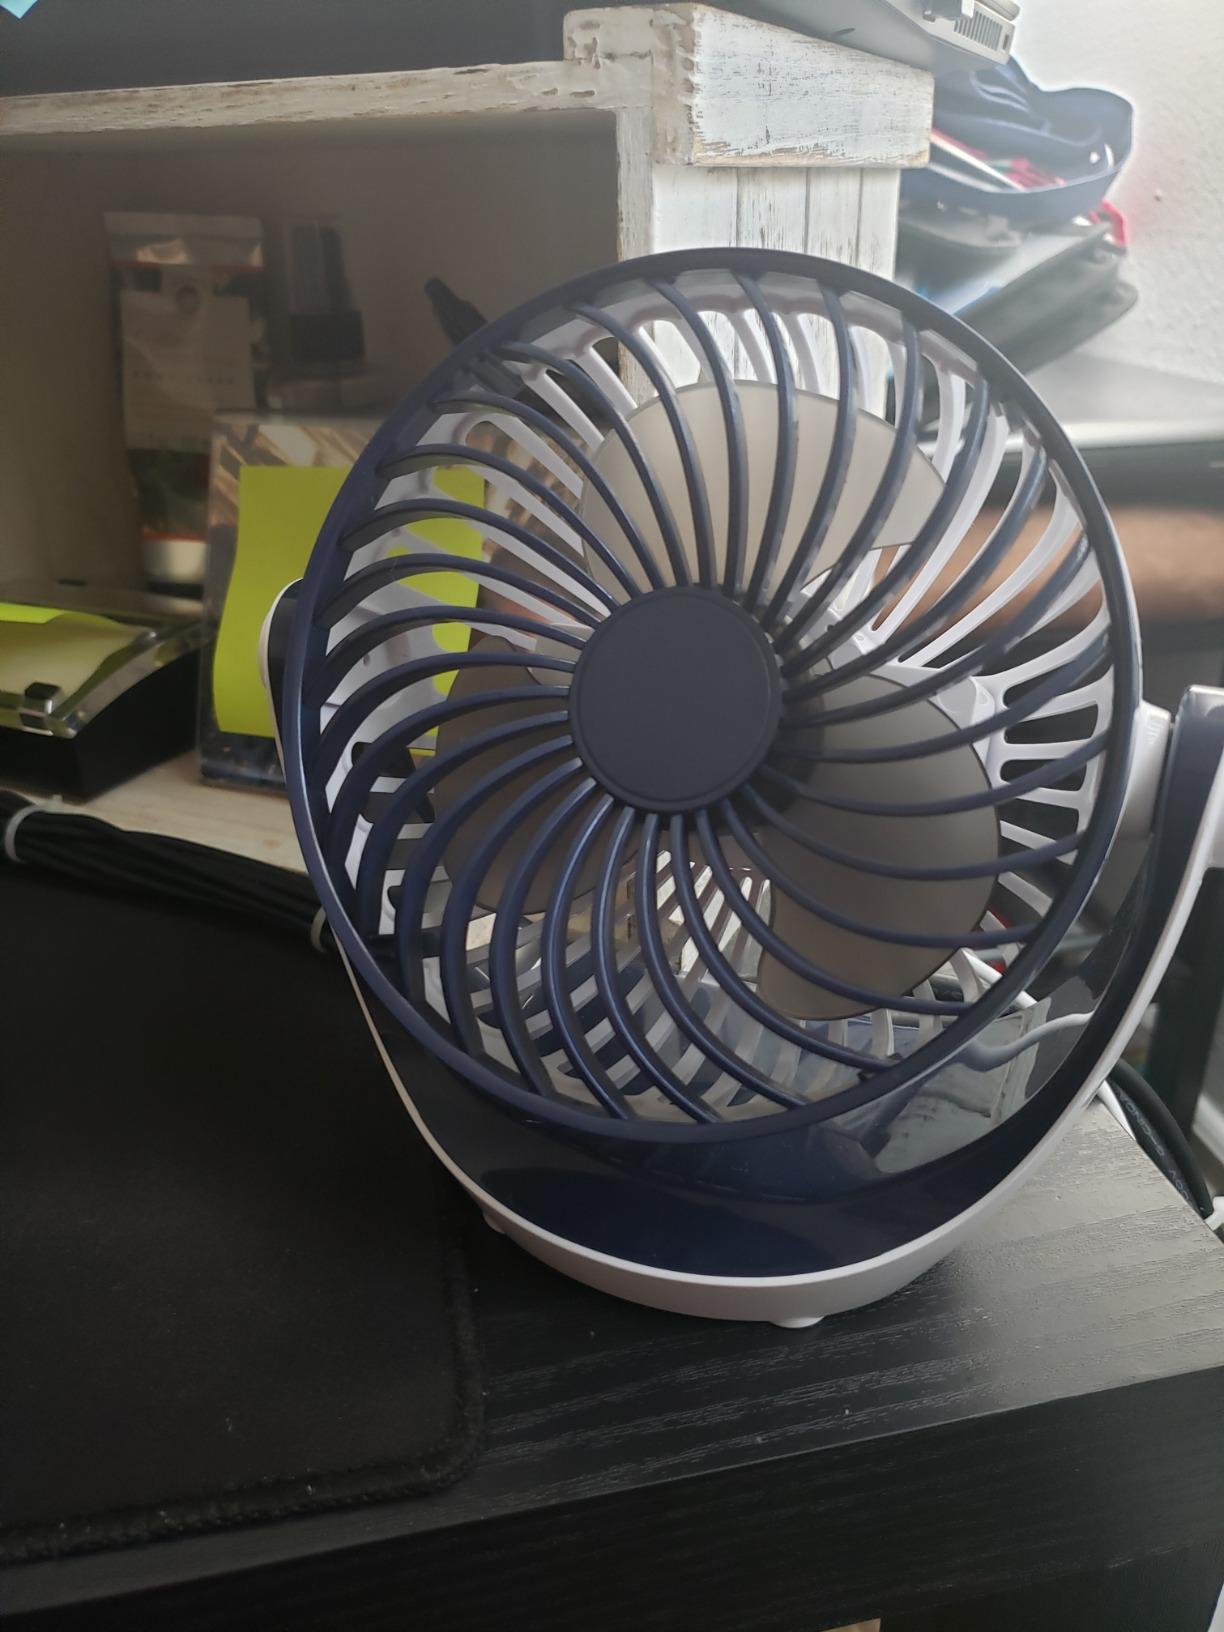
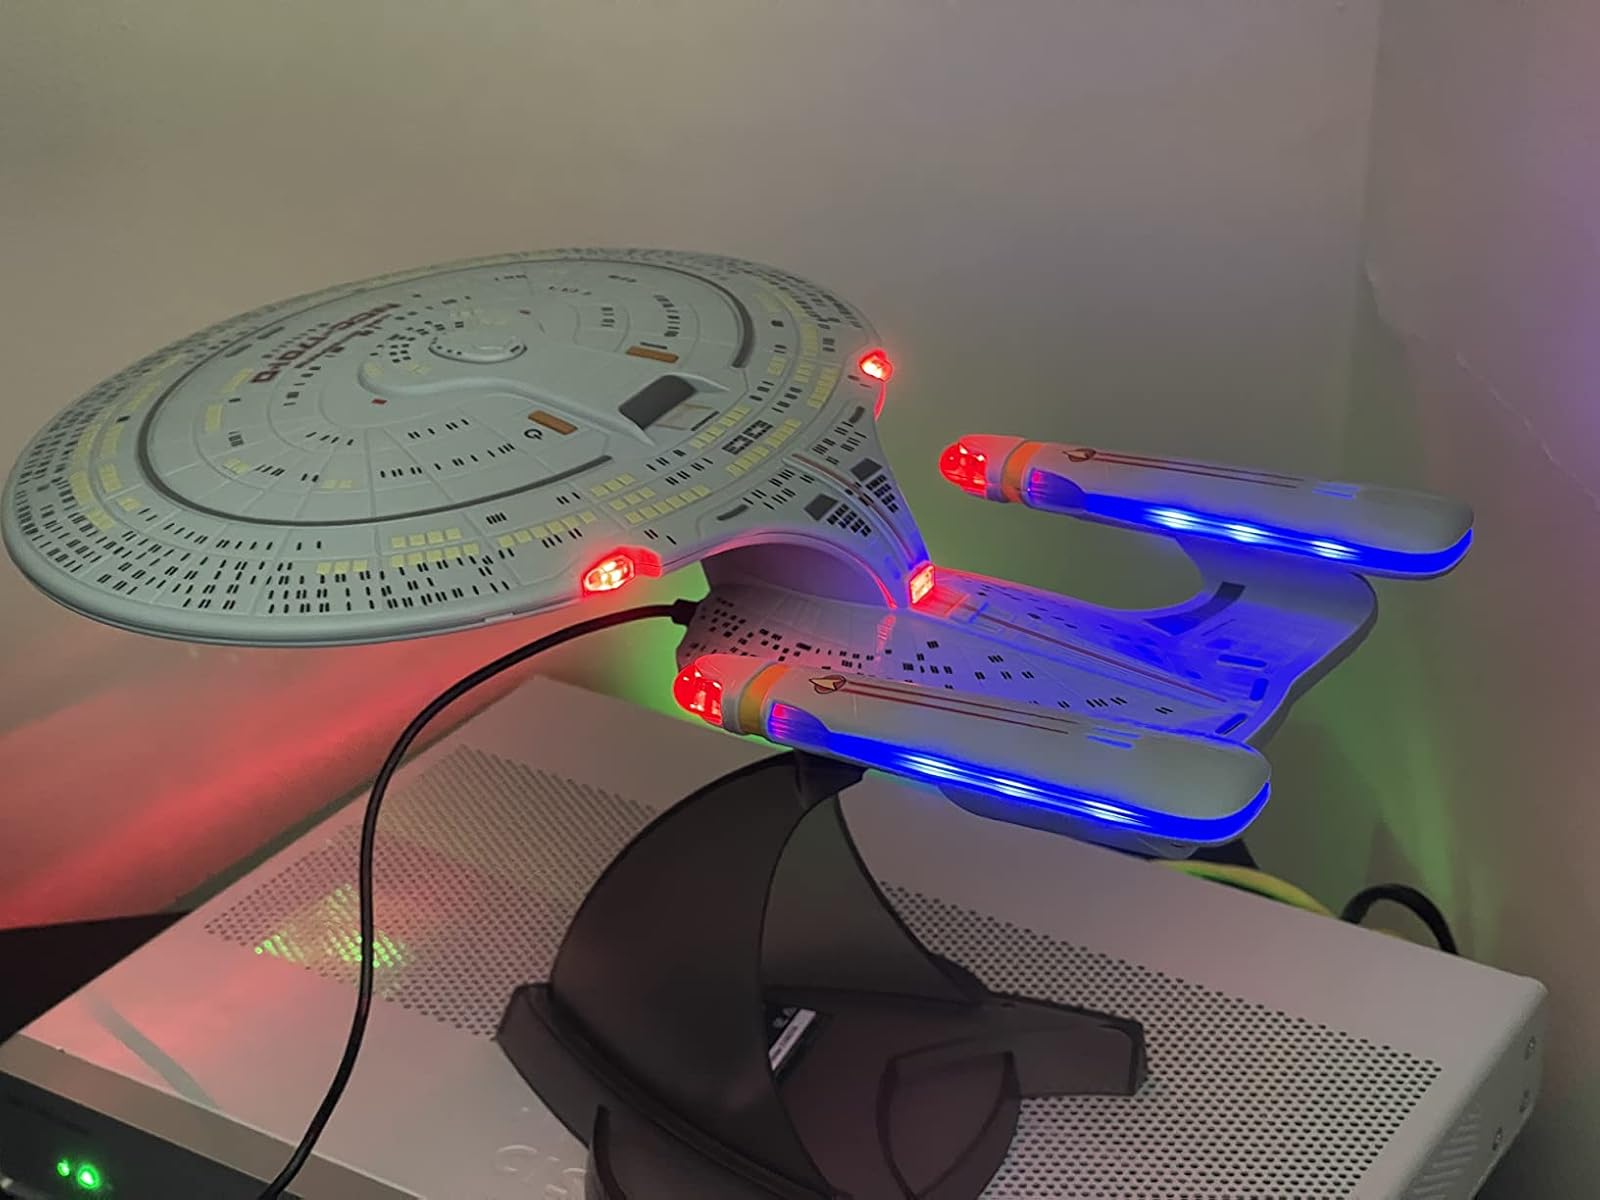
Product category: fan
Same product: no